Kovno Ghetto

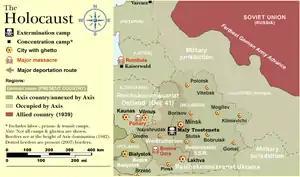
Ghettos Reichskommissariat Ostland (marked with red-gold stars)

The Kovno Ghetto was a ghetto established by Nazi Germany to hold the Lithuanian Jews of Kaunas (Kovno) during the Holocaust. At its peak, the ghetto held 29,000 people, most of whom were later sent to concentration and extermination camps, or were shot at the Ninth Fort. About 500 Jews escaped from work details and directly from the ghetto, and joined Jewish and Soviet partisan forces in the distant forests of southeast Lithuania and Belarus.